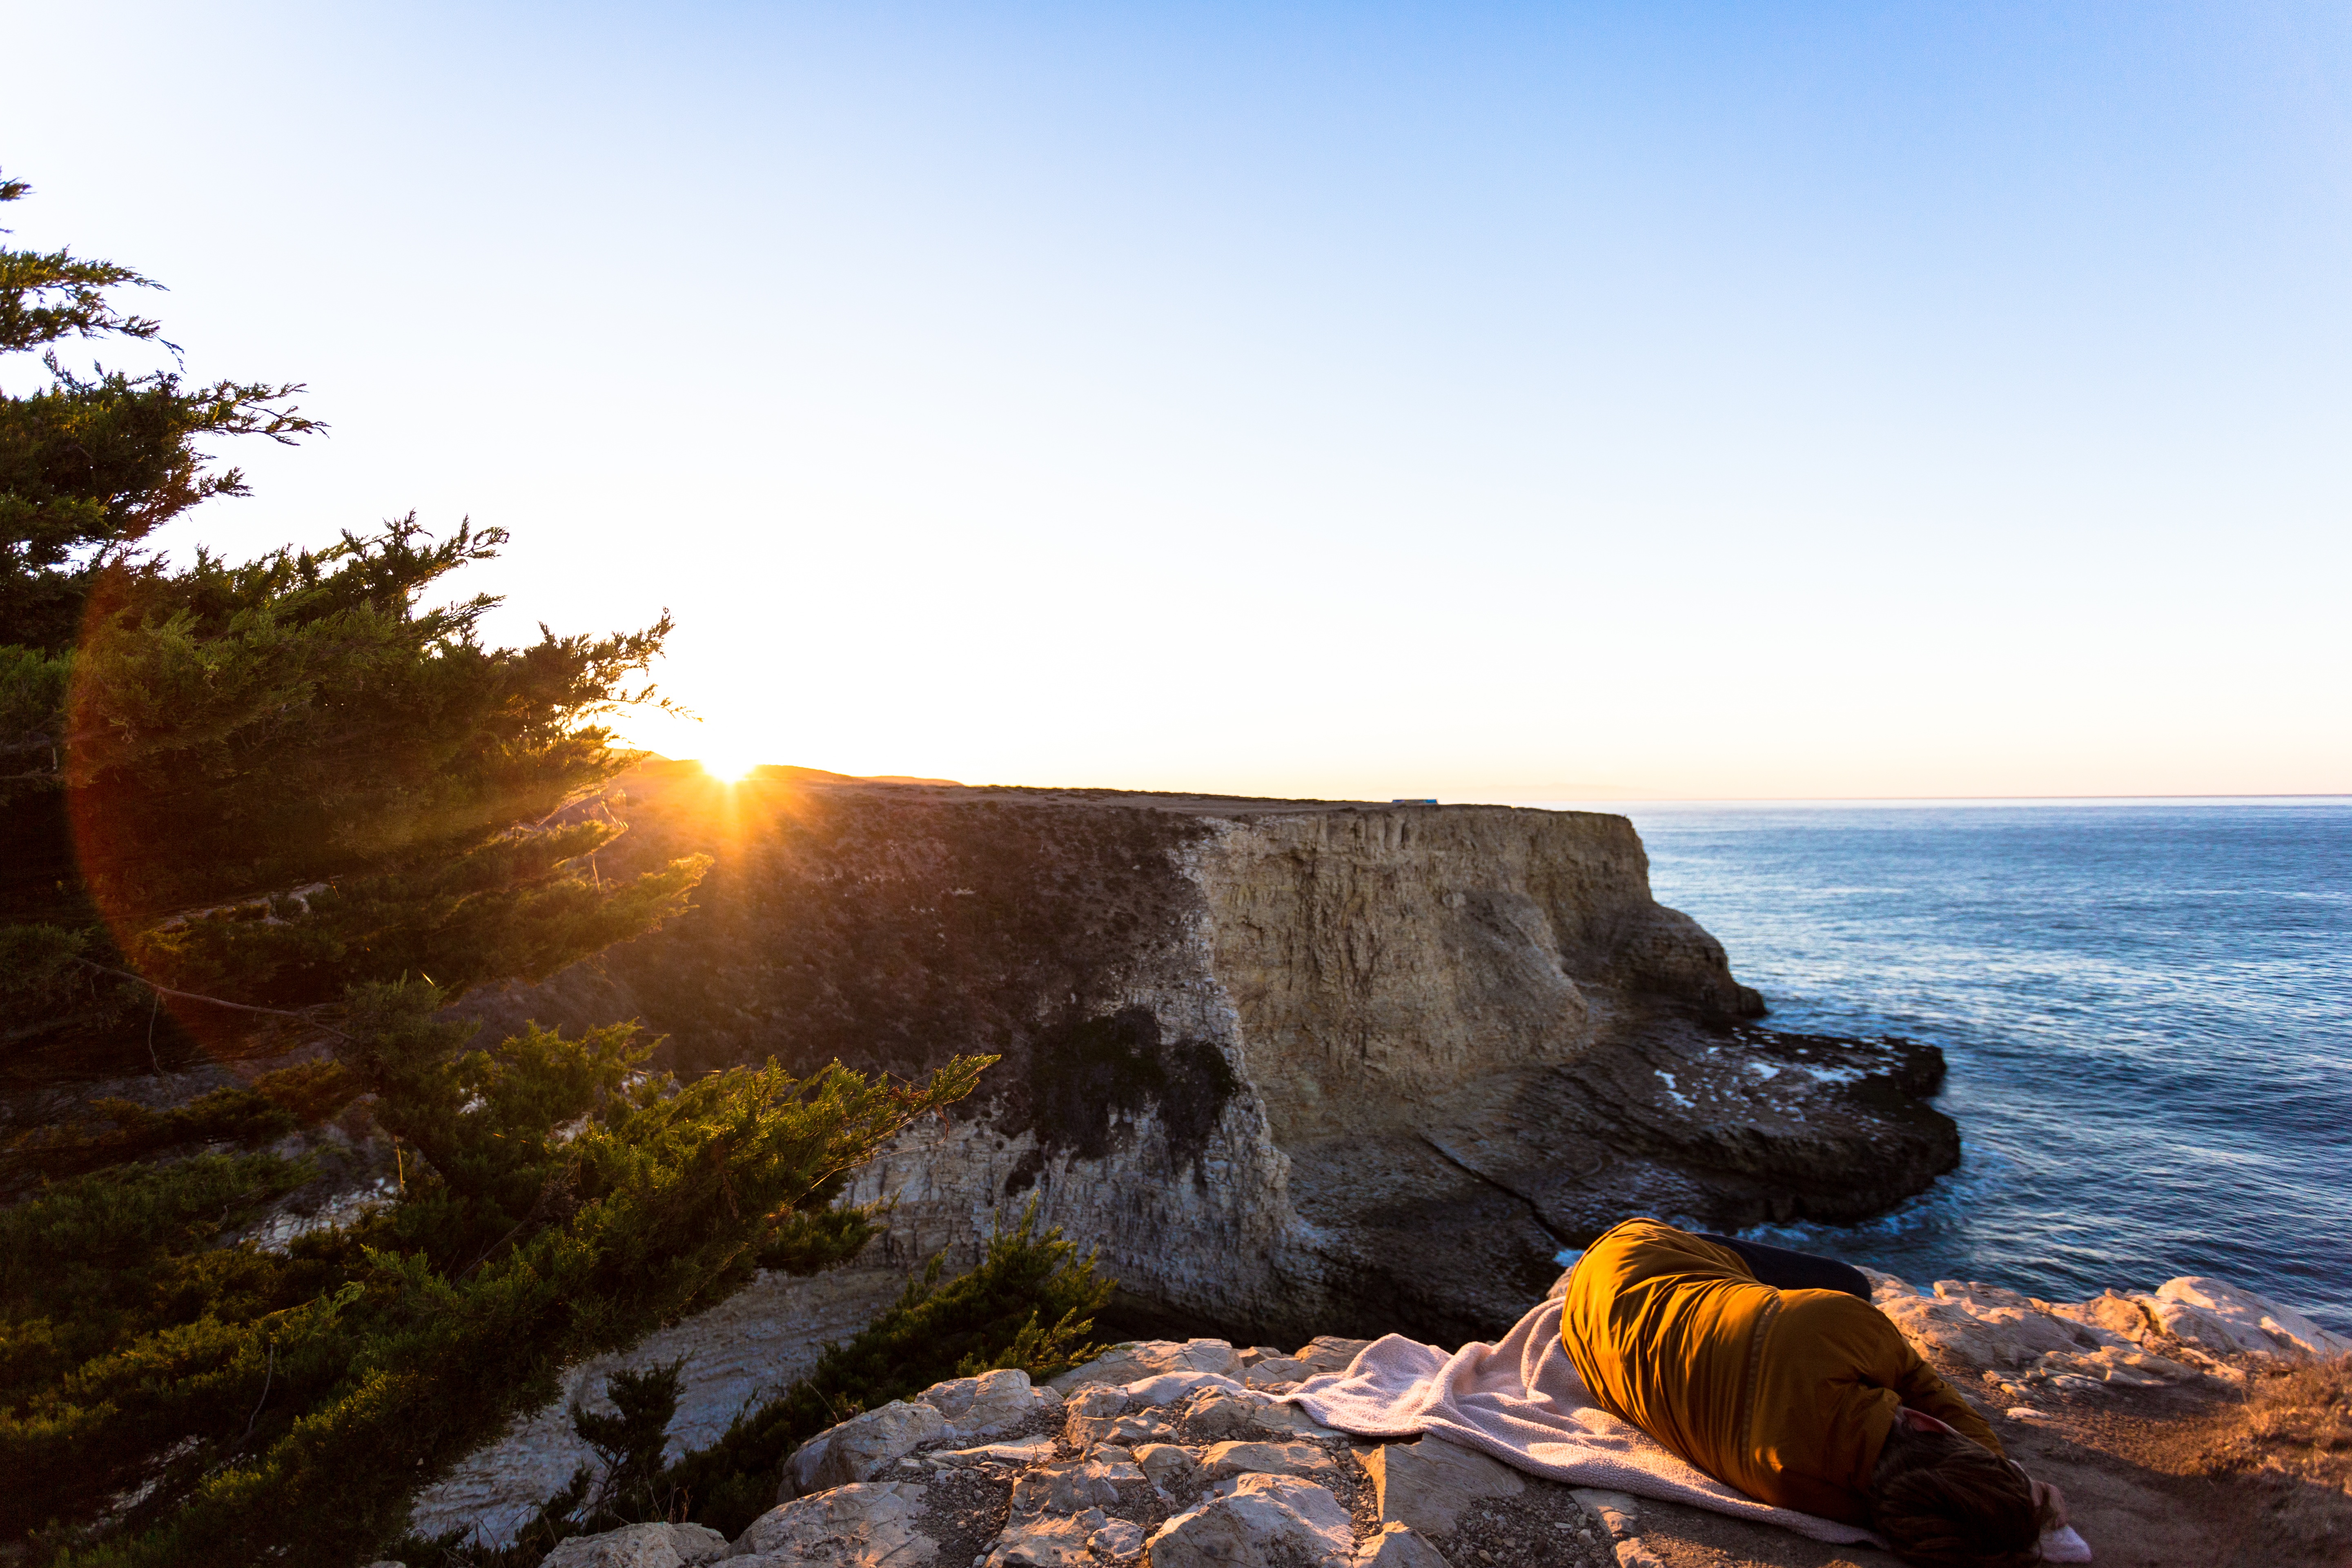
landscape, sea, coast, nature, rock, ocean, horizon, sunrise, sunset, sunlight, morning, shore, wave, cliff, terrain, body of water, cape, landform